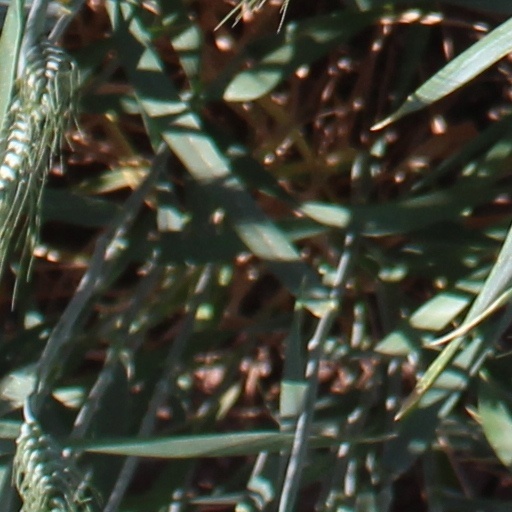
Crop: wheat